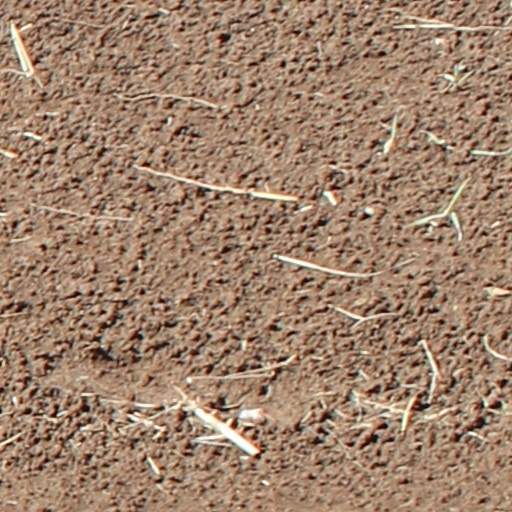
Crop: wheat